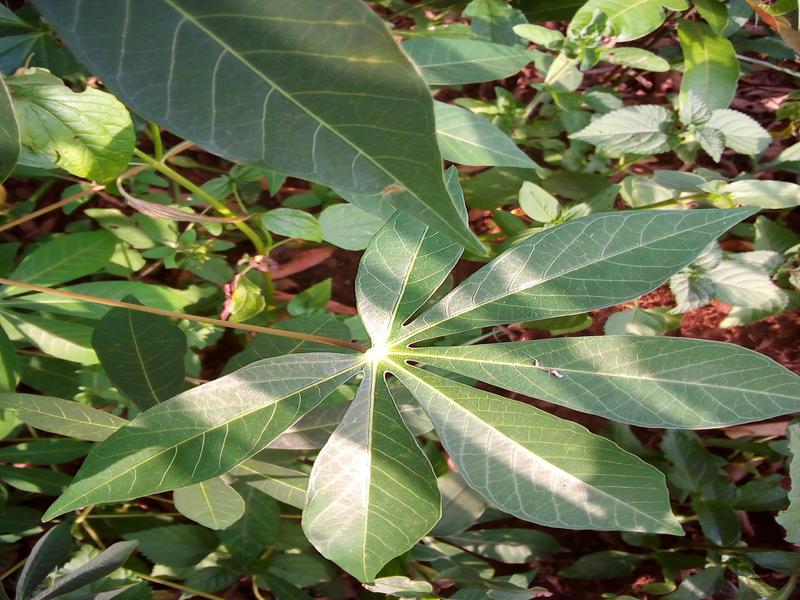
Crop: cassava
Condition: healthy